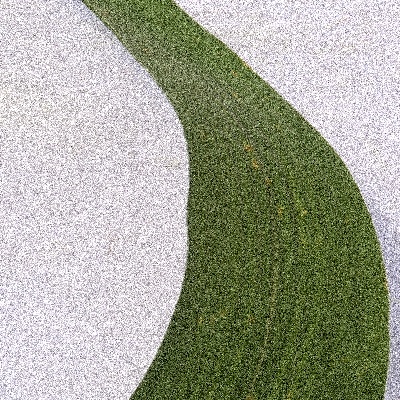
Label: Corn_(Maize)___Leaf_Spot